Crossroads College Preparatory School

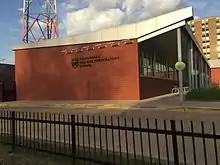
Crossroads in 2017

Crossroads was founded by Arthur Lieber in 1974 as a middle school. It began as an experiential school with an emphasis on personal relationships between students and teachers. In 1981, the school expanded to include a high school and moved to the Skinker DeBaliviere neighborhood of St. Louis.